Innu

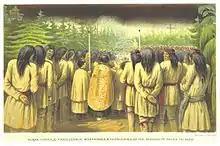
Roman Catholic procession of First Nations people in the Labrador peninsula

Innu oral tradition describes the original encounters of the Innu and the French explorers led by Samuel de Champlain as fraught with distrust. Neither group understood the language of the other, and the Innu were concerned about the motives of the French explorers.